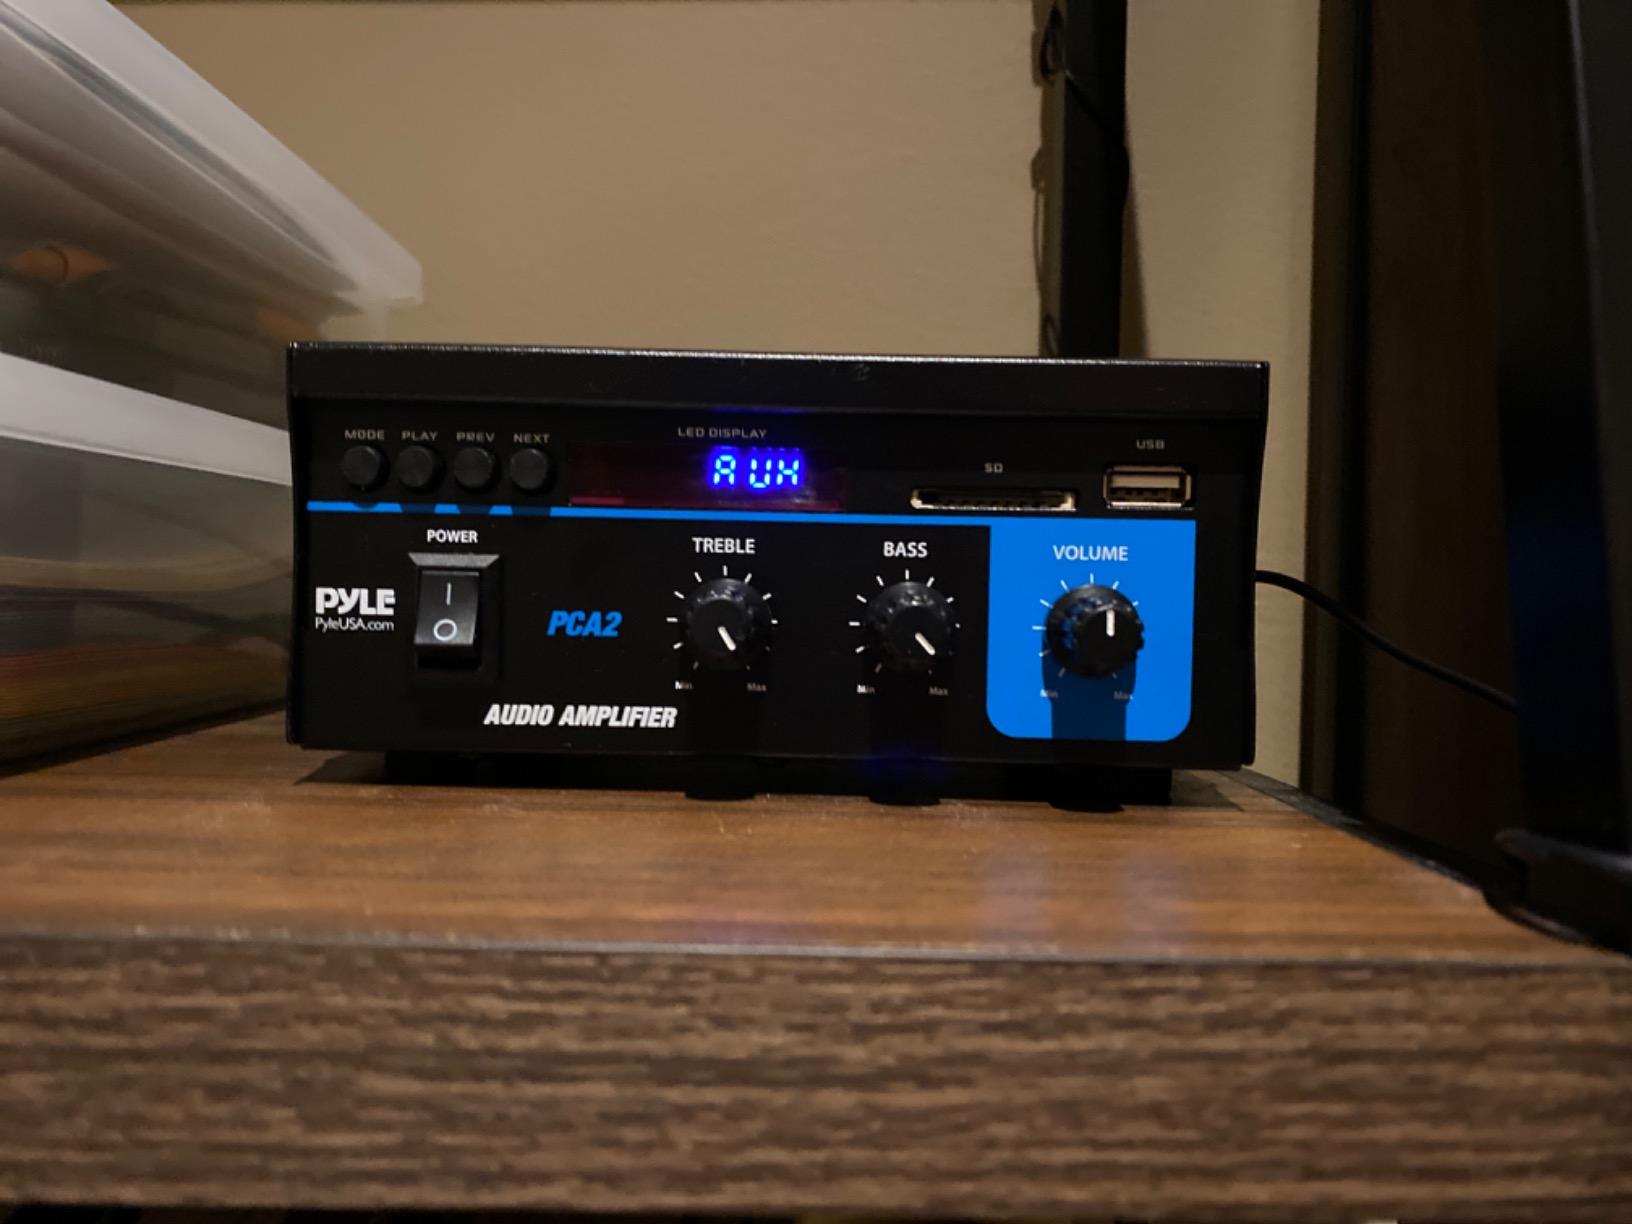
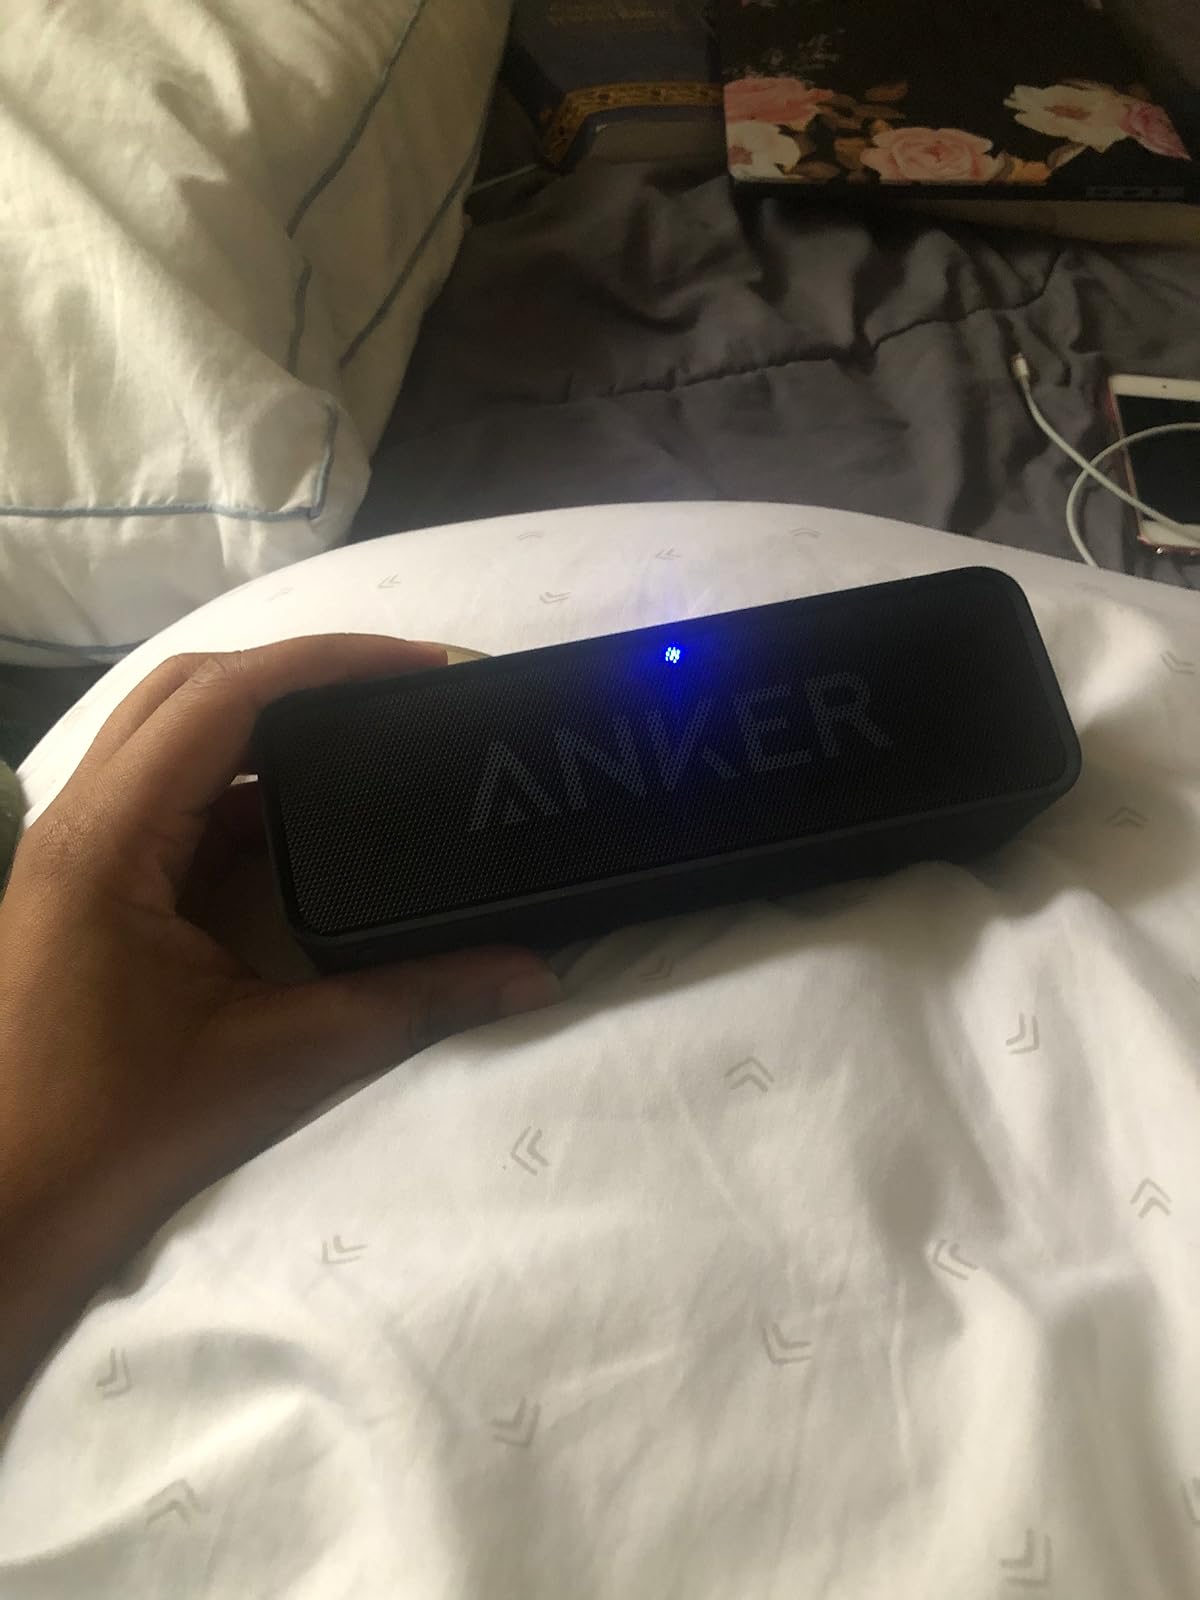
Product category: speaker
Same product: no